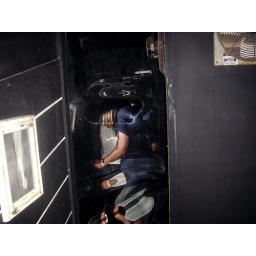
mirror in the chicken exit passage